Claude Vivier

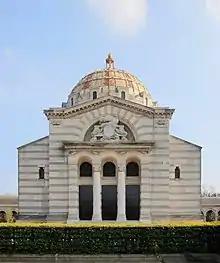
The Père Lachaise Crematorium, where Vivier was cremated on 23 March 1983.

In June 1982, Vivier decided to temporarily relocate to Paris, believing he had exhausted all the orchestras and ensembles he could possibly be commissioned from in Canada. He left most of his possessions behind and lived in a small apartment on in Paris's eleventh arrondissement, in the northeastern corridor of the city. Despite troubled financial circumstances, Vivier was confident and pleased to be in the city; spending the majority of his days composing, first working on "Trois airs pour un opéra imaginaire" (1982). A few months later, he began a short but passionate relationship with an American author and expatriate, Christopher Coe. The relationship ended on 24 January 1983, when Vivier found out Coe had another boyfriend in New York City. It was one of Vivier's few serious relationships. Coe would later write a novel depicting a fictionalised account of their love affair, entitled "Such Times".